Lou Vairo

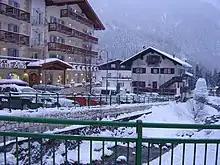
Winter scene in an alpine village

Vairo coached five seasons in Italy's Serie A, with the first three seasons in charge of HC Fassa from 1987 to 1990. The team was based in the mountain village of Canazei, and was sponsored by a local winemaker. His team placed fifth during the 1987–88 season, and lost in the first round of the playoffs. He led HC Fassa to an improved fourth-place finish in the 1988–89 season, and were finalists in the Serie A playoffs. In the 1989–90 season, his team placed seventh and did not qualify for the playoffs.